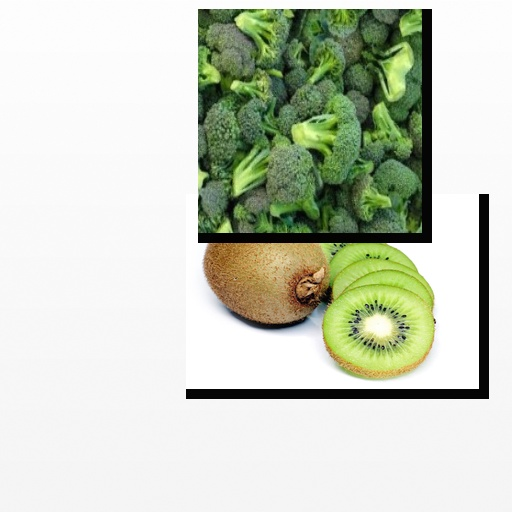
Food items: broccoli, kiwi